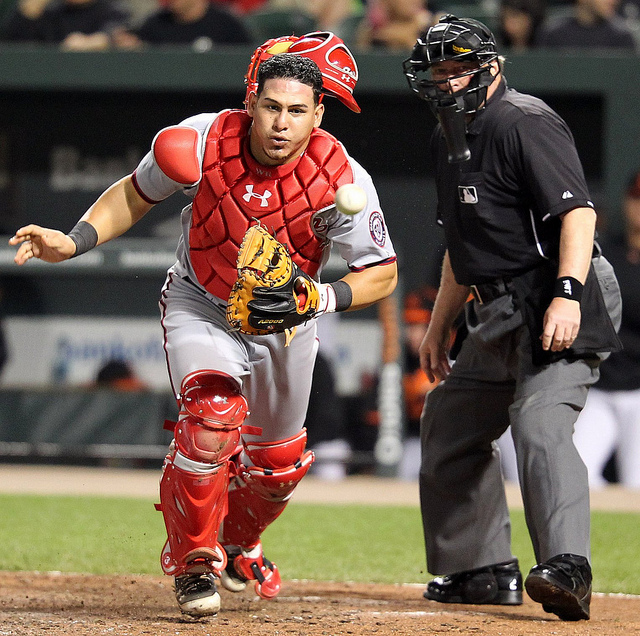
trọng tài đang quan sát cầu thủ bóng chày chạy